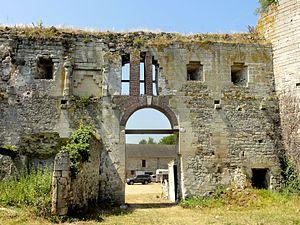
Courtine de 1409 / 1411, vue depuis la cour noble, à l'est.
Le château de Montépilloy est un château français en ruine situé à Montépilloy, dans le département de l'Oise et en région Hauts-de-France. Les restes du château ont été classés au titre des monuments historiques par arrêté du 3 mai 1963. Ils comportent le flanc nord-ouest d'un majestueux donjon haut de 35 m et visible depuis plus d'une dizaine de kilomètres à la ronde ; une muraille d'enceinte indatable ; un châtelet du début du XIIIᵉ siècle rehaussé à la fin du XVᵉ siècle ; et un « château neuf » inachevé du début du XVᵉ siècle, comportant tour, courtine avec porte fortifiée et deux corps de logis. Le château est en ruine depuis la dernière phase de la guerre de Cent Ans dans la région, et son enceinte abrite une ferme depuis cette date, aujourd'hui inexploitée. Les vestiges représentent un intéressant témoignage de l'architecture féodale gothique.